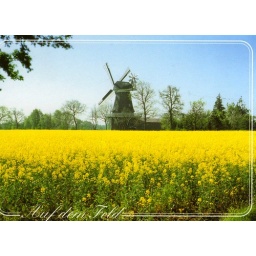
Beautiful view of a windmill &amp;amp; yellow flower field in Germany!From Ute.